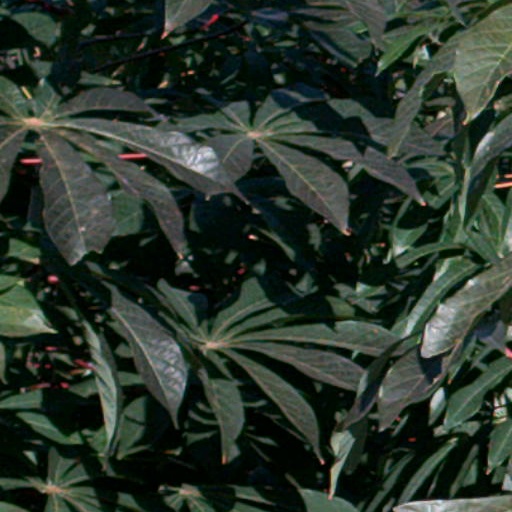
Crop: cassava